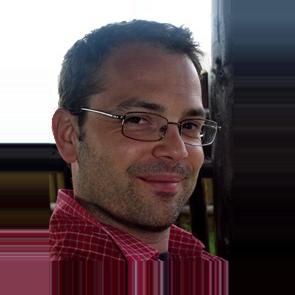
Age: 35